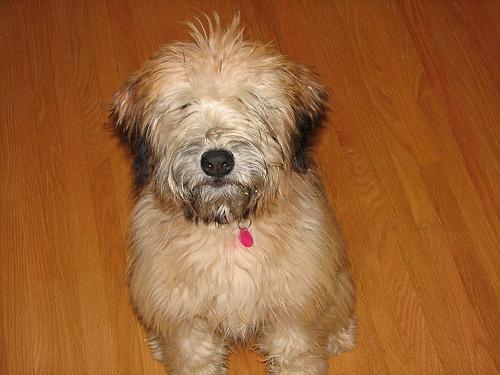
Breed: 235-n000090-soft_coated_wheaten_terrier